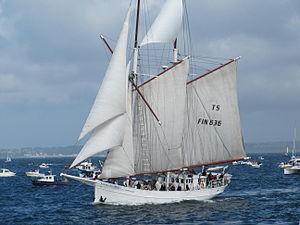
Le Joanna Saturna est une goélette à hunier finlandaise, à coque acier, construite en 1903 sur un chantier naval de Flardingue aux Pays-Bas.